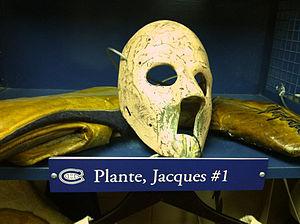
Cet article traite des événements qui se sont produits durant l'année 1959 au Québec.